The Man Between

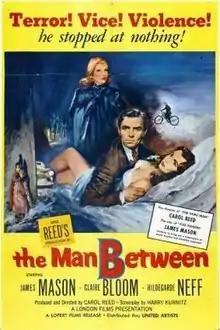
Theatrical release poster

The Man Between (also known as Berlin Story) is a 1953 British thriller film directed by Carol Reed and starring James Mason, Claire Bloom and Hildegard Knef. The screenplay concerns a British woman on a visit to post-war Berlin, who is caught up in an espionage ring smuggling secrets into and out of the Eastern Bloc.